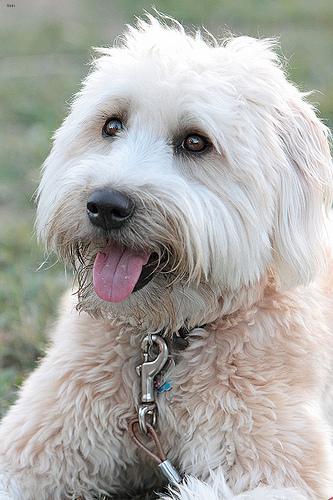
Breed: wheaten terrier